Bade Dil Wala

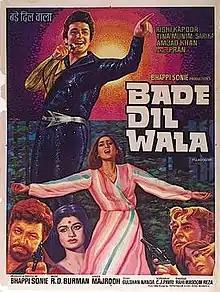

Bade Dilwala (English translation - "Big Hearted") is a 1983 Hindi-language action crime drama film directed by Bhappi Sonie and starring Rishi Kapoor, Tina Munim, Pran, Aruna Irani, Madan Puri, Amjad Khan, Jagdeep and Sarika. The movie was a remake of Kati Patang with a gender change.